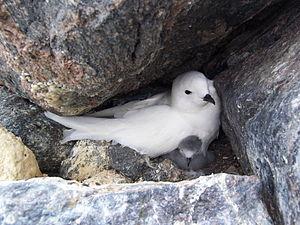
Pétrel des neiges (Pagodroma nivea) photographié dans son nid avec un poussin, site de la base Française Dumont d'Urville, Terre Adélie, Antarctique
La province de Terre de Feu est une région administrative de l'Argentine située sur la grande île de la Terre de Feu, en Patagonie argentine. L'Argentine revendique le rattachement à la province des Malouines, de l'archipel de Géorgie du Sud-et-les Îles Sandwich du Sud et d'une partie de l'Antarctique. C'est la raison pour laquelle le nom complet de la région est « Terre de Feu, Antarctique et îles de l’Atlantique sud ».